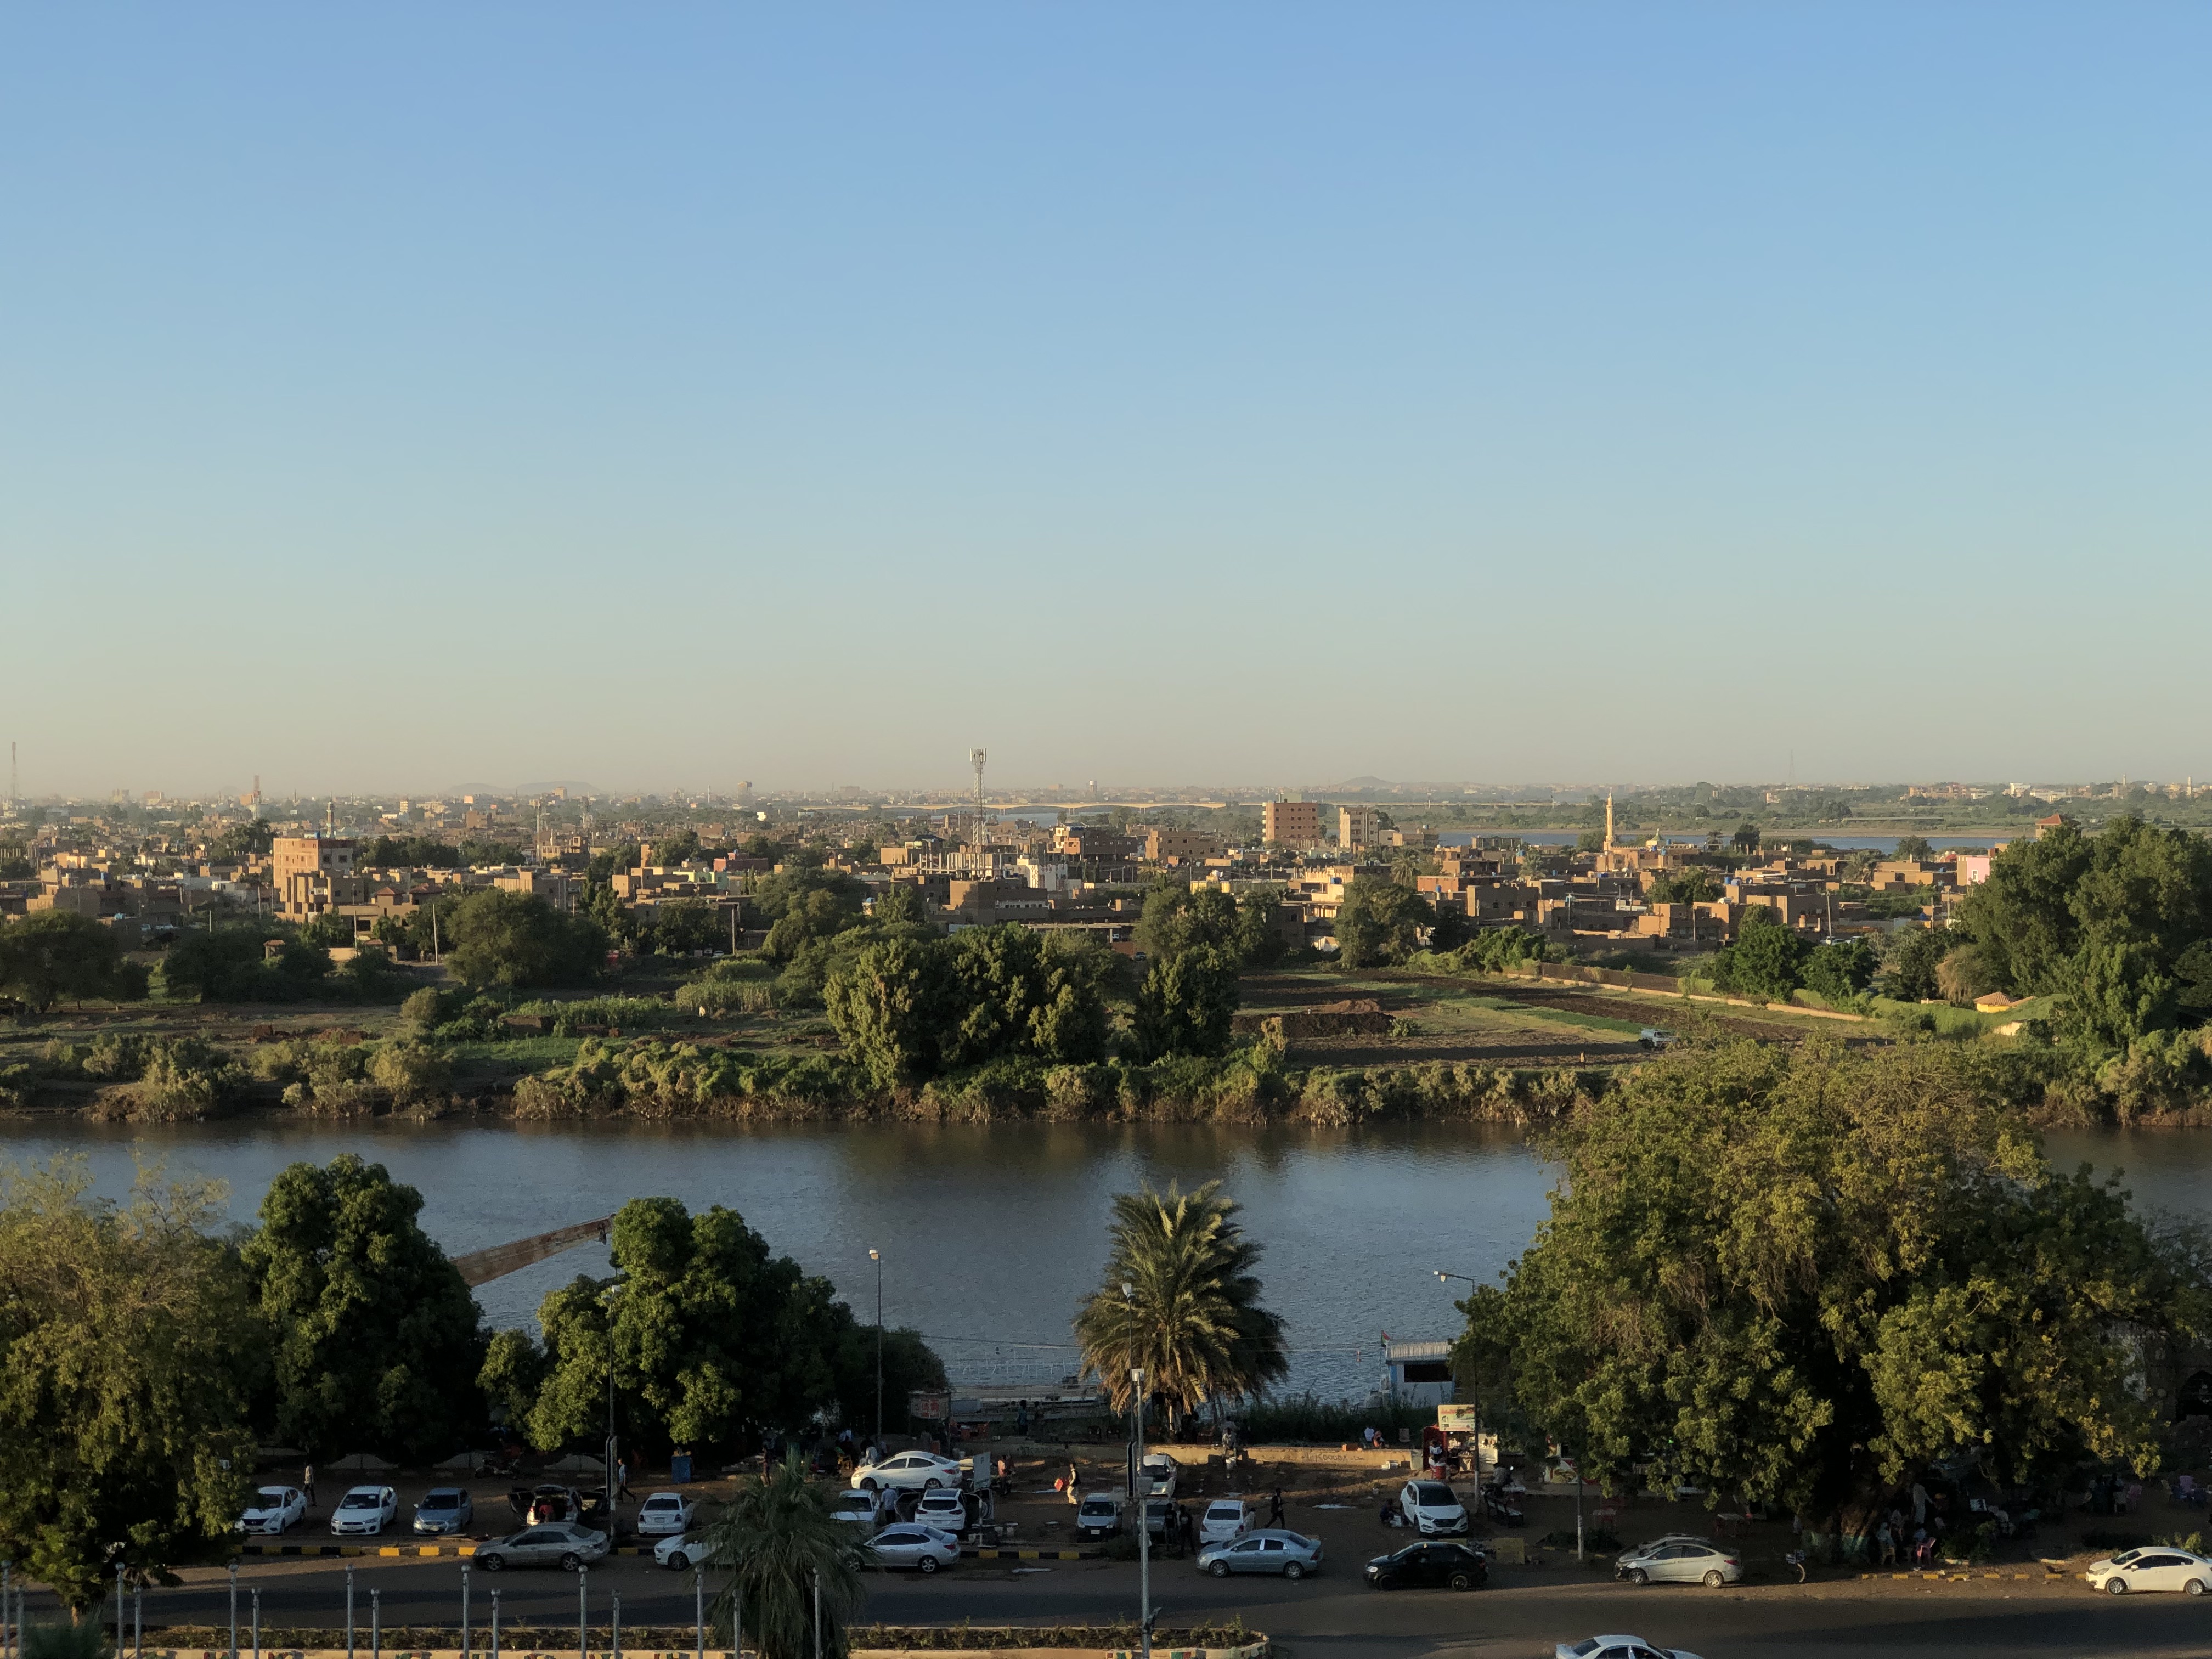
الوصف بالفصحى: مشهد بانورامي للنيل والمدينة
الوصف بالعامية السودانية: إطلالة عامة على نيل الخرطوم، شجر وحياة مدينة
التصنيف: Urban & City Life
التصنيف الفرعي: River View